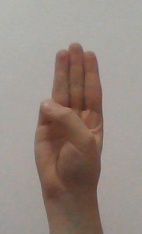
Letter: thaa